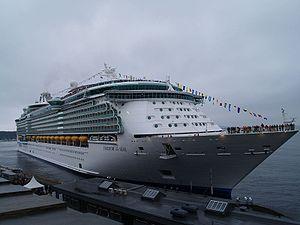
La classe Freedom est une classe de trois navires de croisière exploitée par la Royal Caribbean Cruise Line. Le premier paquebot de cette classe, le Freedom of the Seas, fut le plus gros navire à passagers dans le monde jusqu'à la mise en chantier, en 2009, de la classe Oasis.